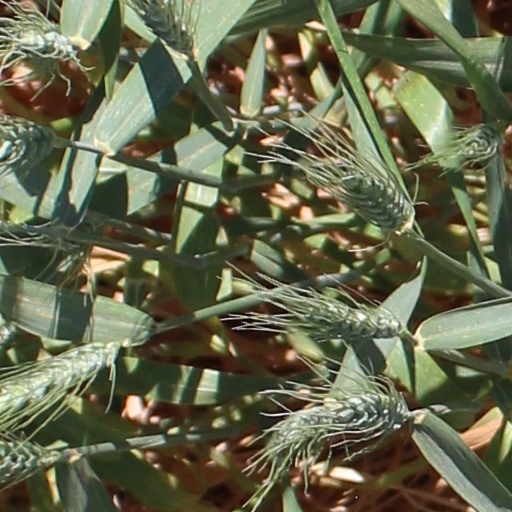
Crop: wheat